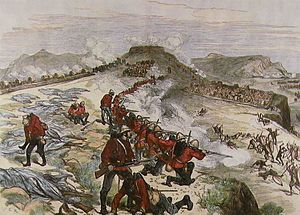
Slaget ved Kambula
Slaget ved Kambula (Melton Prior)
Slaget ved Kambula var et slag under Zulukrigen i 1879. Slaget stod 29. marts. En hær af zuluer angreb den britiske befæstede lejr ved Kambula. Briterne sejrede stort. Slaget betragtes som vendepunktet i zulukrigen, som indtil da var gået dårligt for briterne.